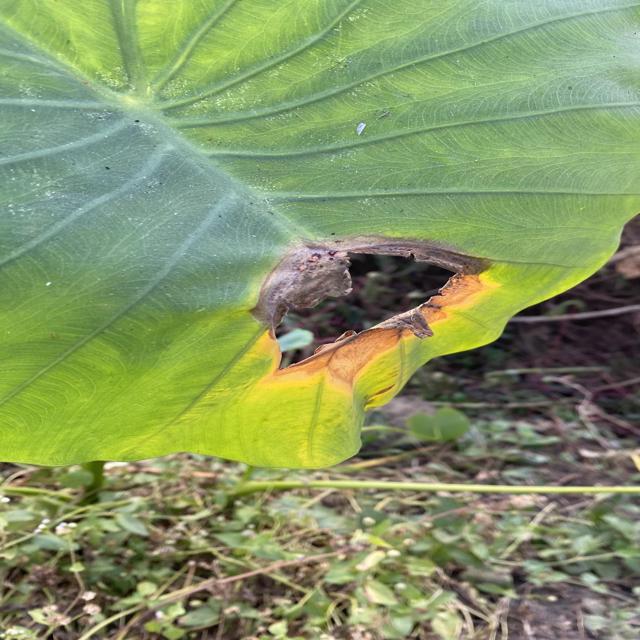
Label: Late_Blight